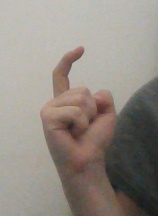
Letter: ra